George Frideric Handel

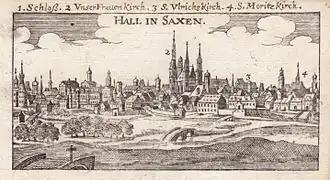
Halle, copper engraving, 1686

Early in his life, Handel is reported to have attended the "Gymnasium" in Halle, where the headmaster, , was reputed to be an ardent musician. Whether Handel remained there, and if he did for how long, is unknown, but many biographers suggest that he was withdrawn from school by his father, based on the characterization of him by Handel's first biographer, John Mainwaring. Mainwaring is the source for almost all information (little as it is) of Handel's childhood, and much of that information came from J. C. Smith Jr., Handel's confidant and copyist. Whether it came from Smith or elsewhere, Mainwaring frequently relates misinformation. It is from Mainwaring that the portrait comes of Handel's father as implacably opposed to any musical education. Mainwaring writes that Georg Händel was "alarmed" at Handel's very early propensity for music, "took every measure to oppose it", including forbidding any musical instrument in the house and preventing Handel from going to any house where they might be found. This did nothing to dampen young Handel's inclination; in fact, it did the reverse. Mainwaring tells the story of Handel's secret attic spinet: Handel "found means to get a little clavichord privately convey'd to a room at the top of the house. To this room he constantly stole when the family was asleep". Although both John Hawkins and Charles Burney credited this tale, Schoelcher found it nearly "incredible" and a feat of "poetic imagination" and Lang considers it one of the unproven "romantic stories" that surrounded Handel's childhood. But Handel had to have had some experience with the keyboard to have made the impression in Weissenfels that resulted in his receiving formal musical training.